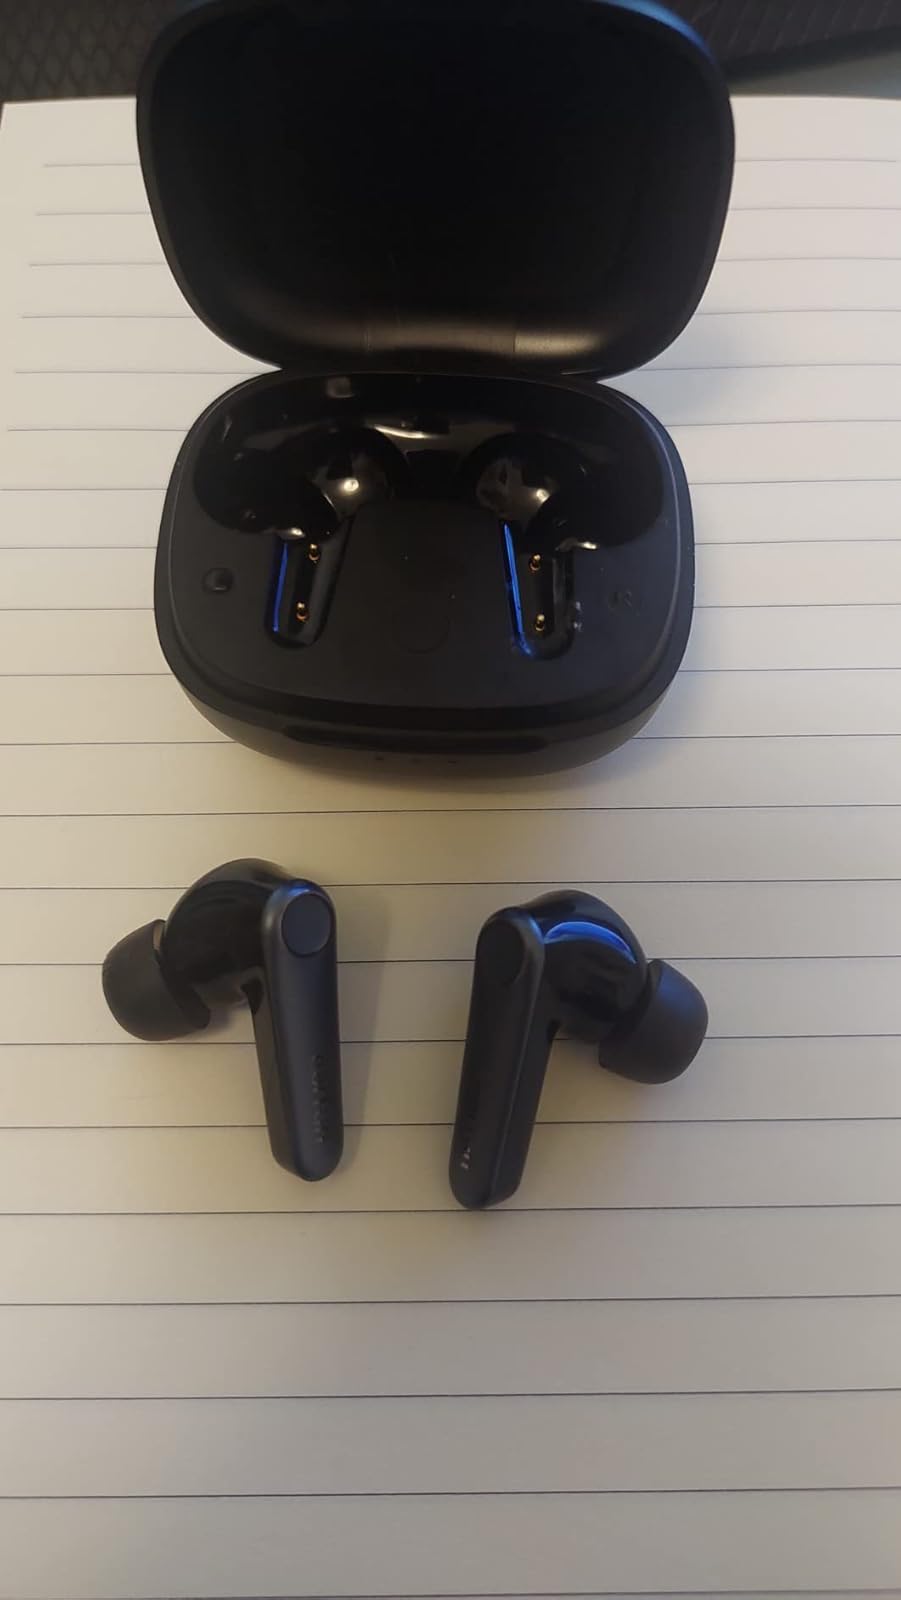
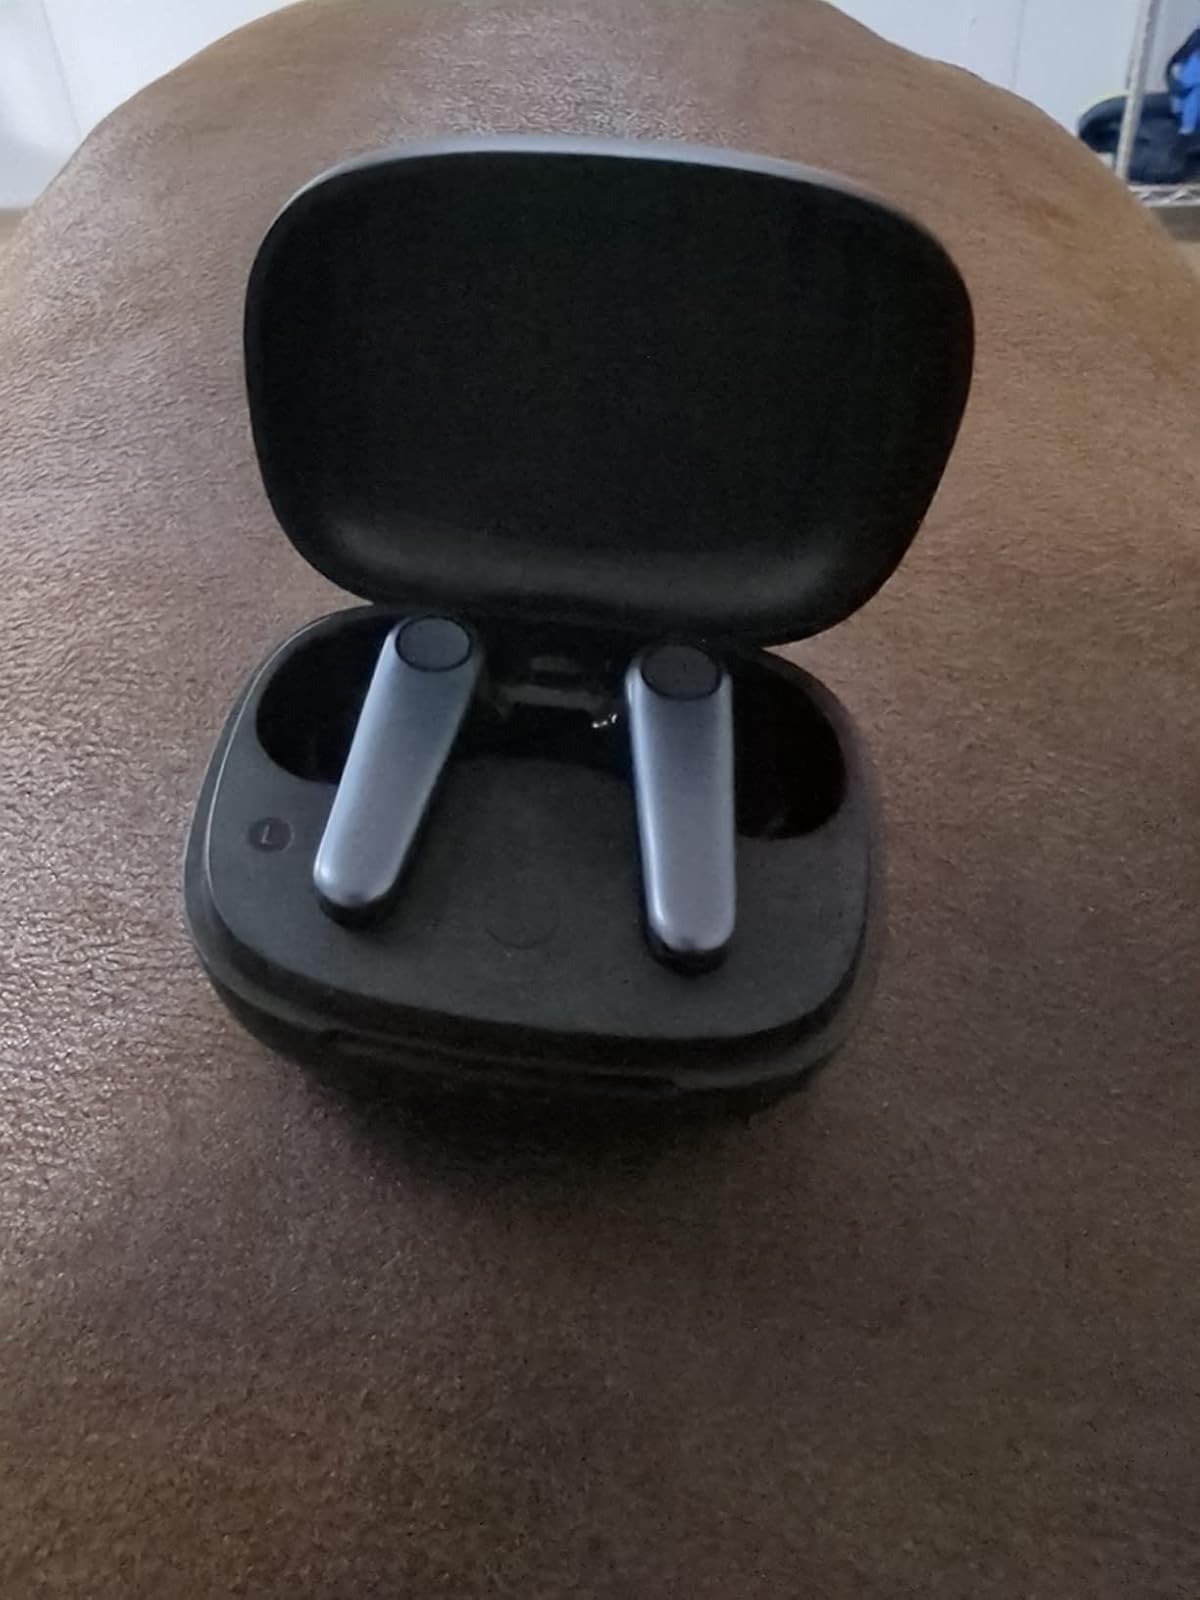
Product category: earbuds
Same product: yes